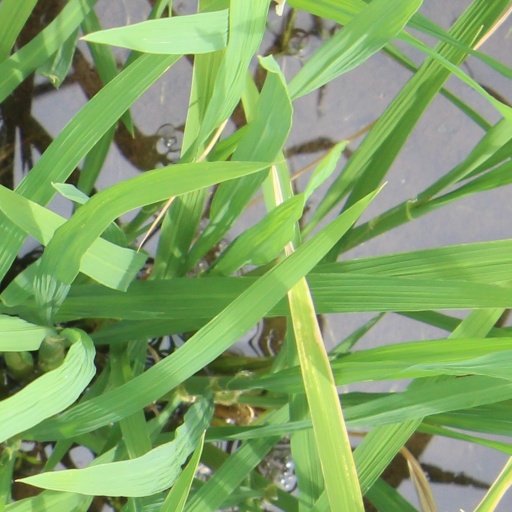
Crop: rice